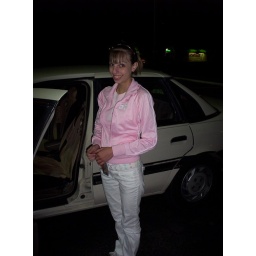
This is my cute and fiesty friend that i visited with when i was home on vacation in july.